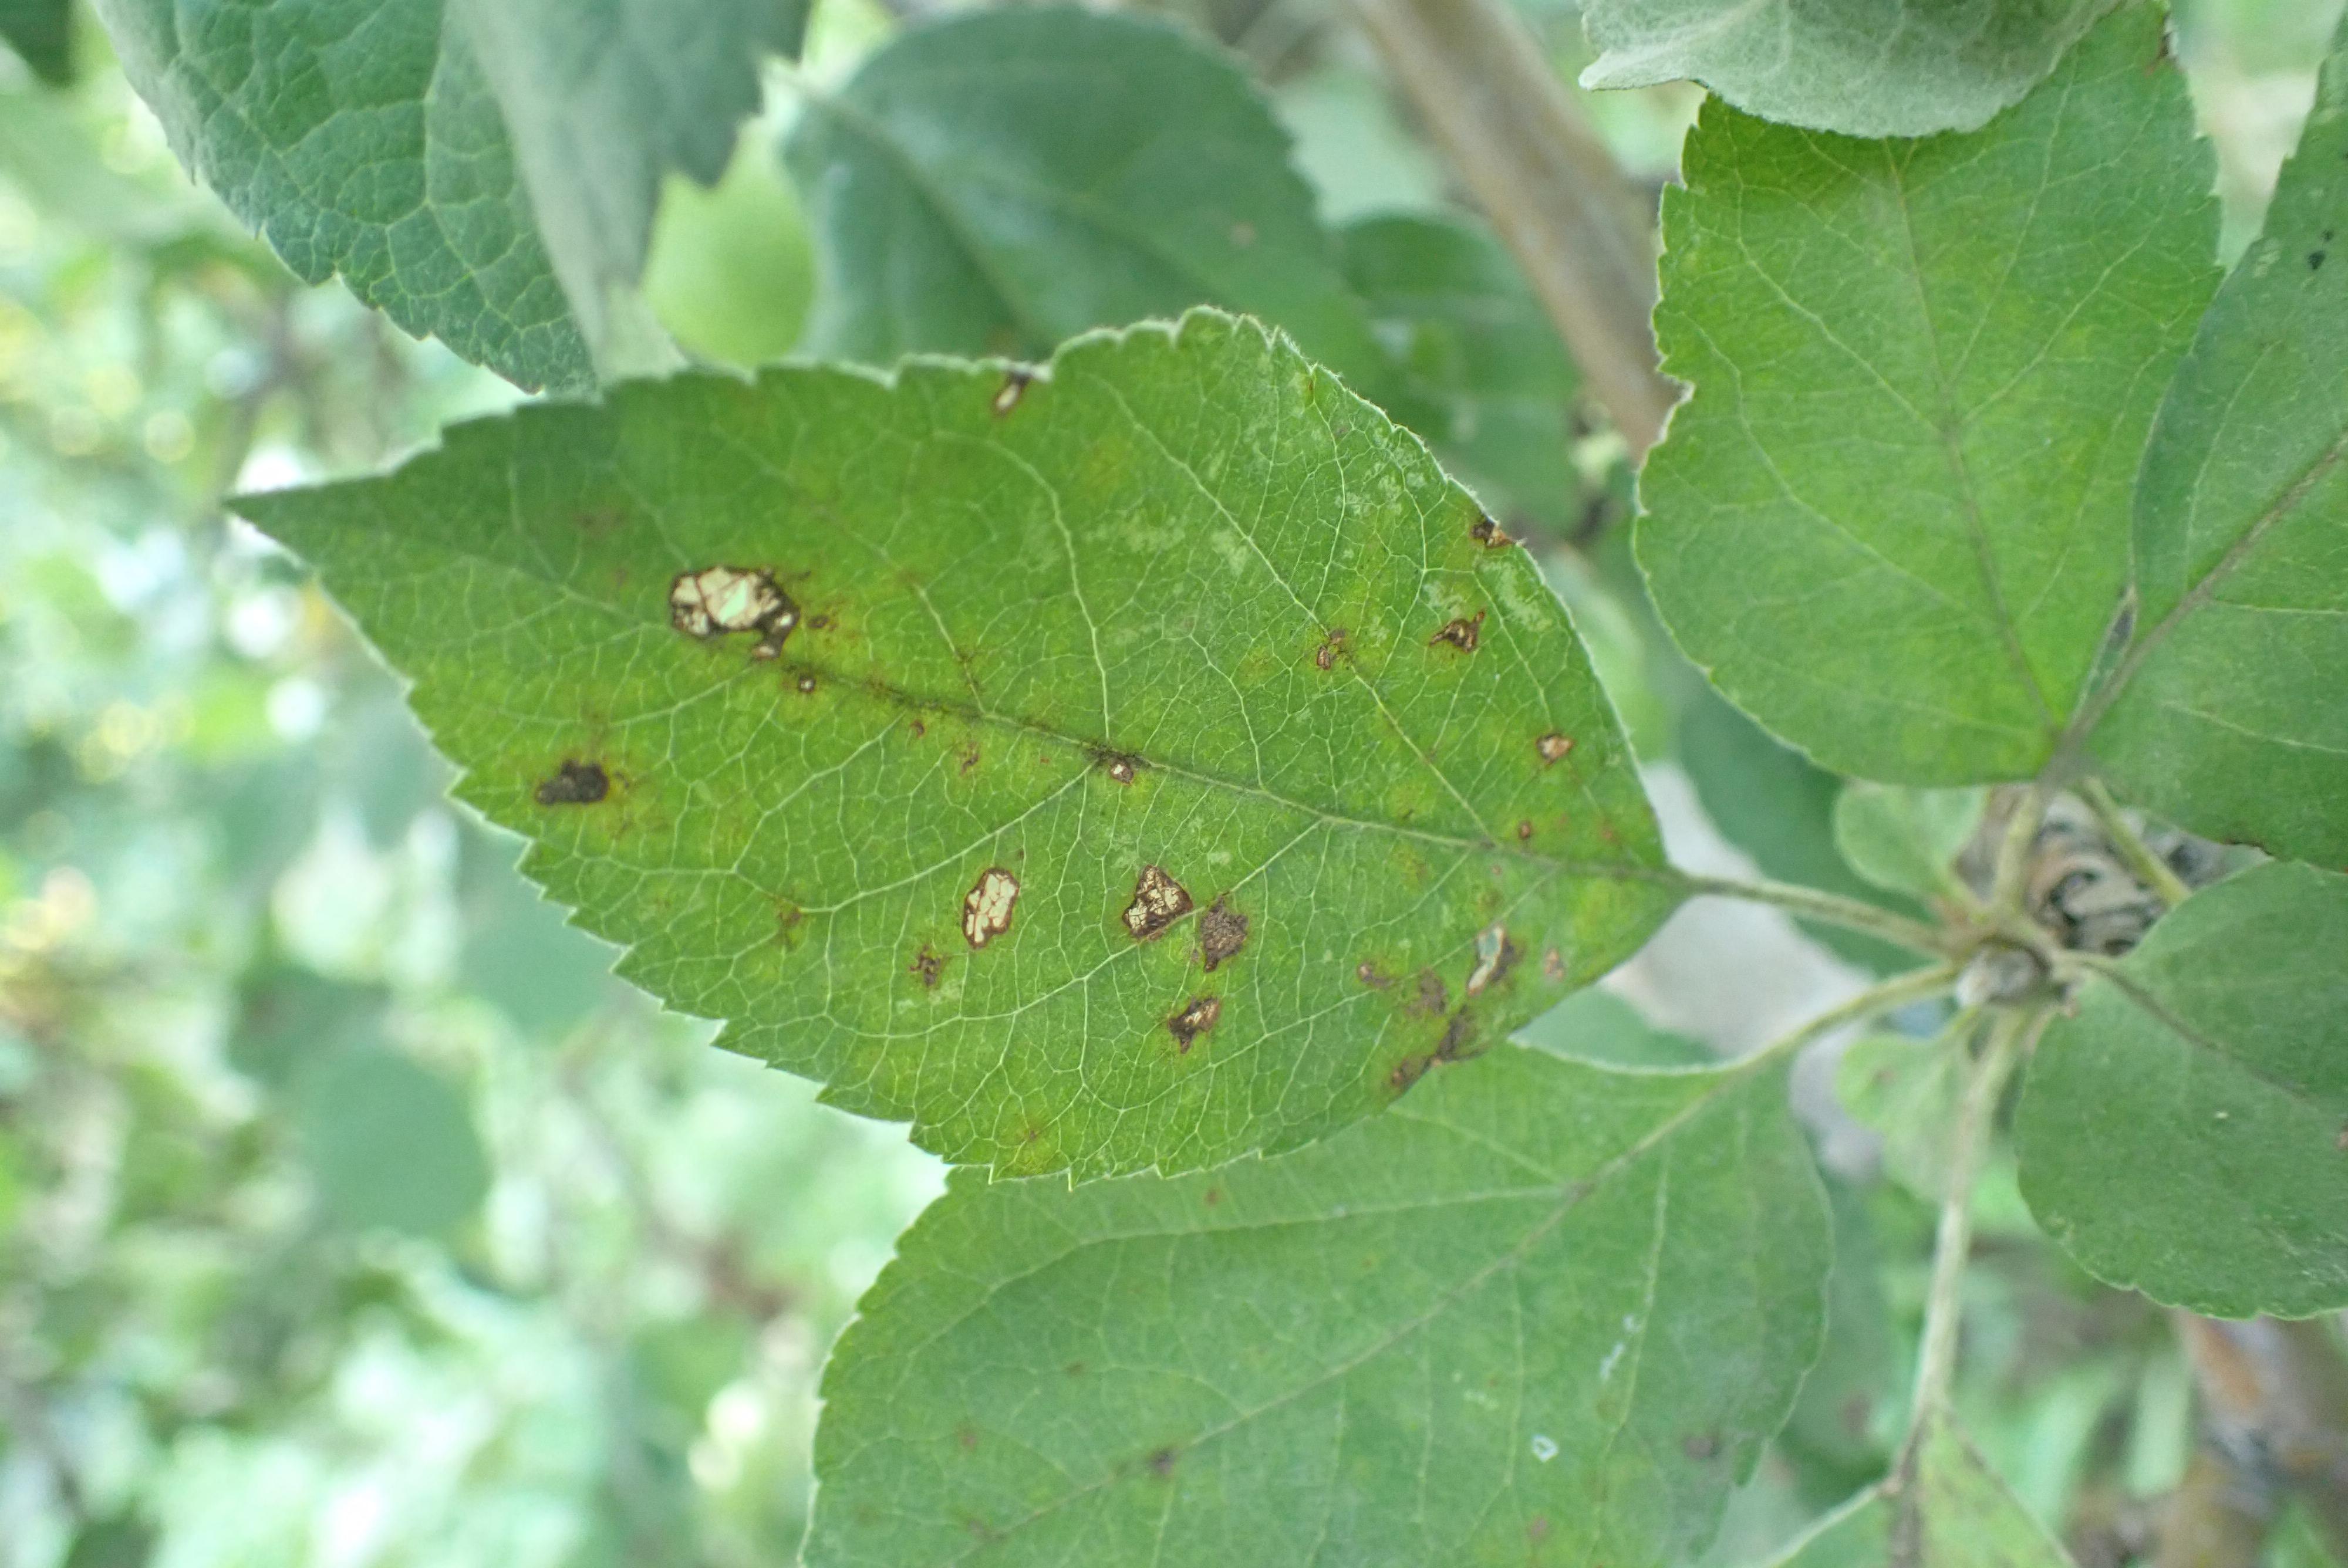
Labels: complex